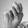
ASL letter: N